Colin Maclaurin

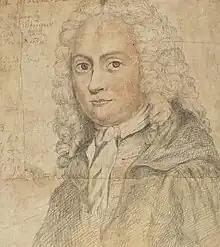
Drawing by David Steuart Erskine 1795, from a portrait by James Ferguson

Colin Maclaurin (February 1698 – 14 June 1746) was a Scottish mathematician who made important contributions to geometry and algebra. He is also known for being a child prodigy and holding the record for being the youngest professor. The Maclaurin series, a special case of the Taylor series, is named after him.